Syracuse Lake

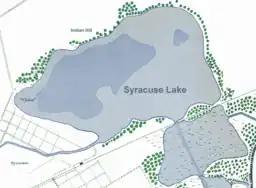
1910 map of Syracuse Lake

Syracuse Lake is a natural lake bordering Syracuse in Kosciusko County, Indiana, United States.